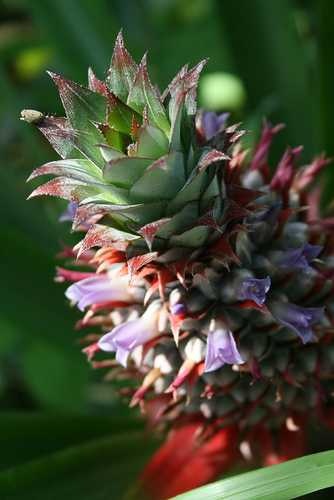
Label: Pineapple